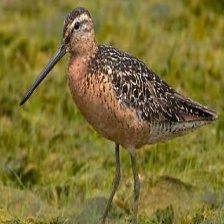
Species: SHORT BILLED DOWITCHER
Scientific name: LIMNODROMUS GRISEUS